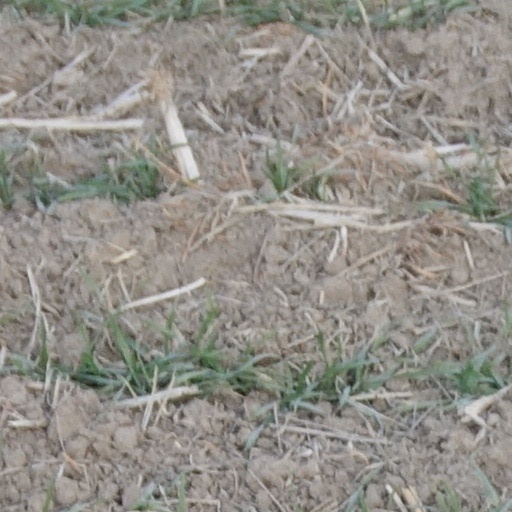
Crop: wheat